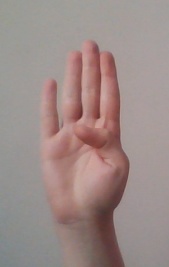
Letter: kaaf